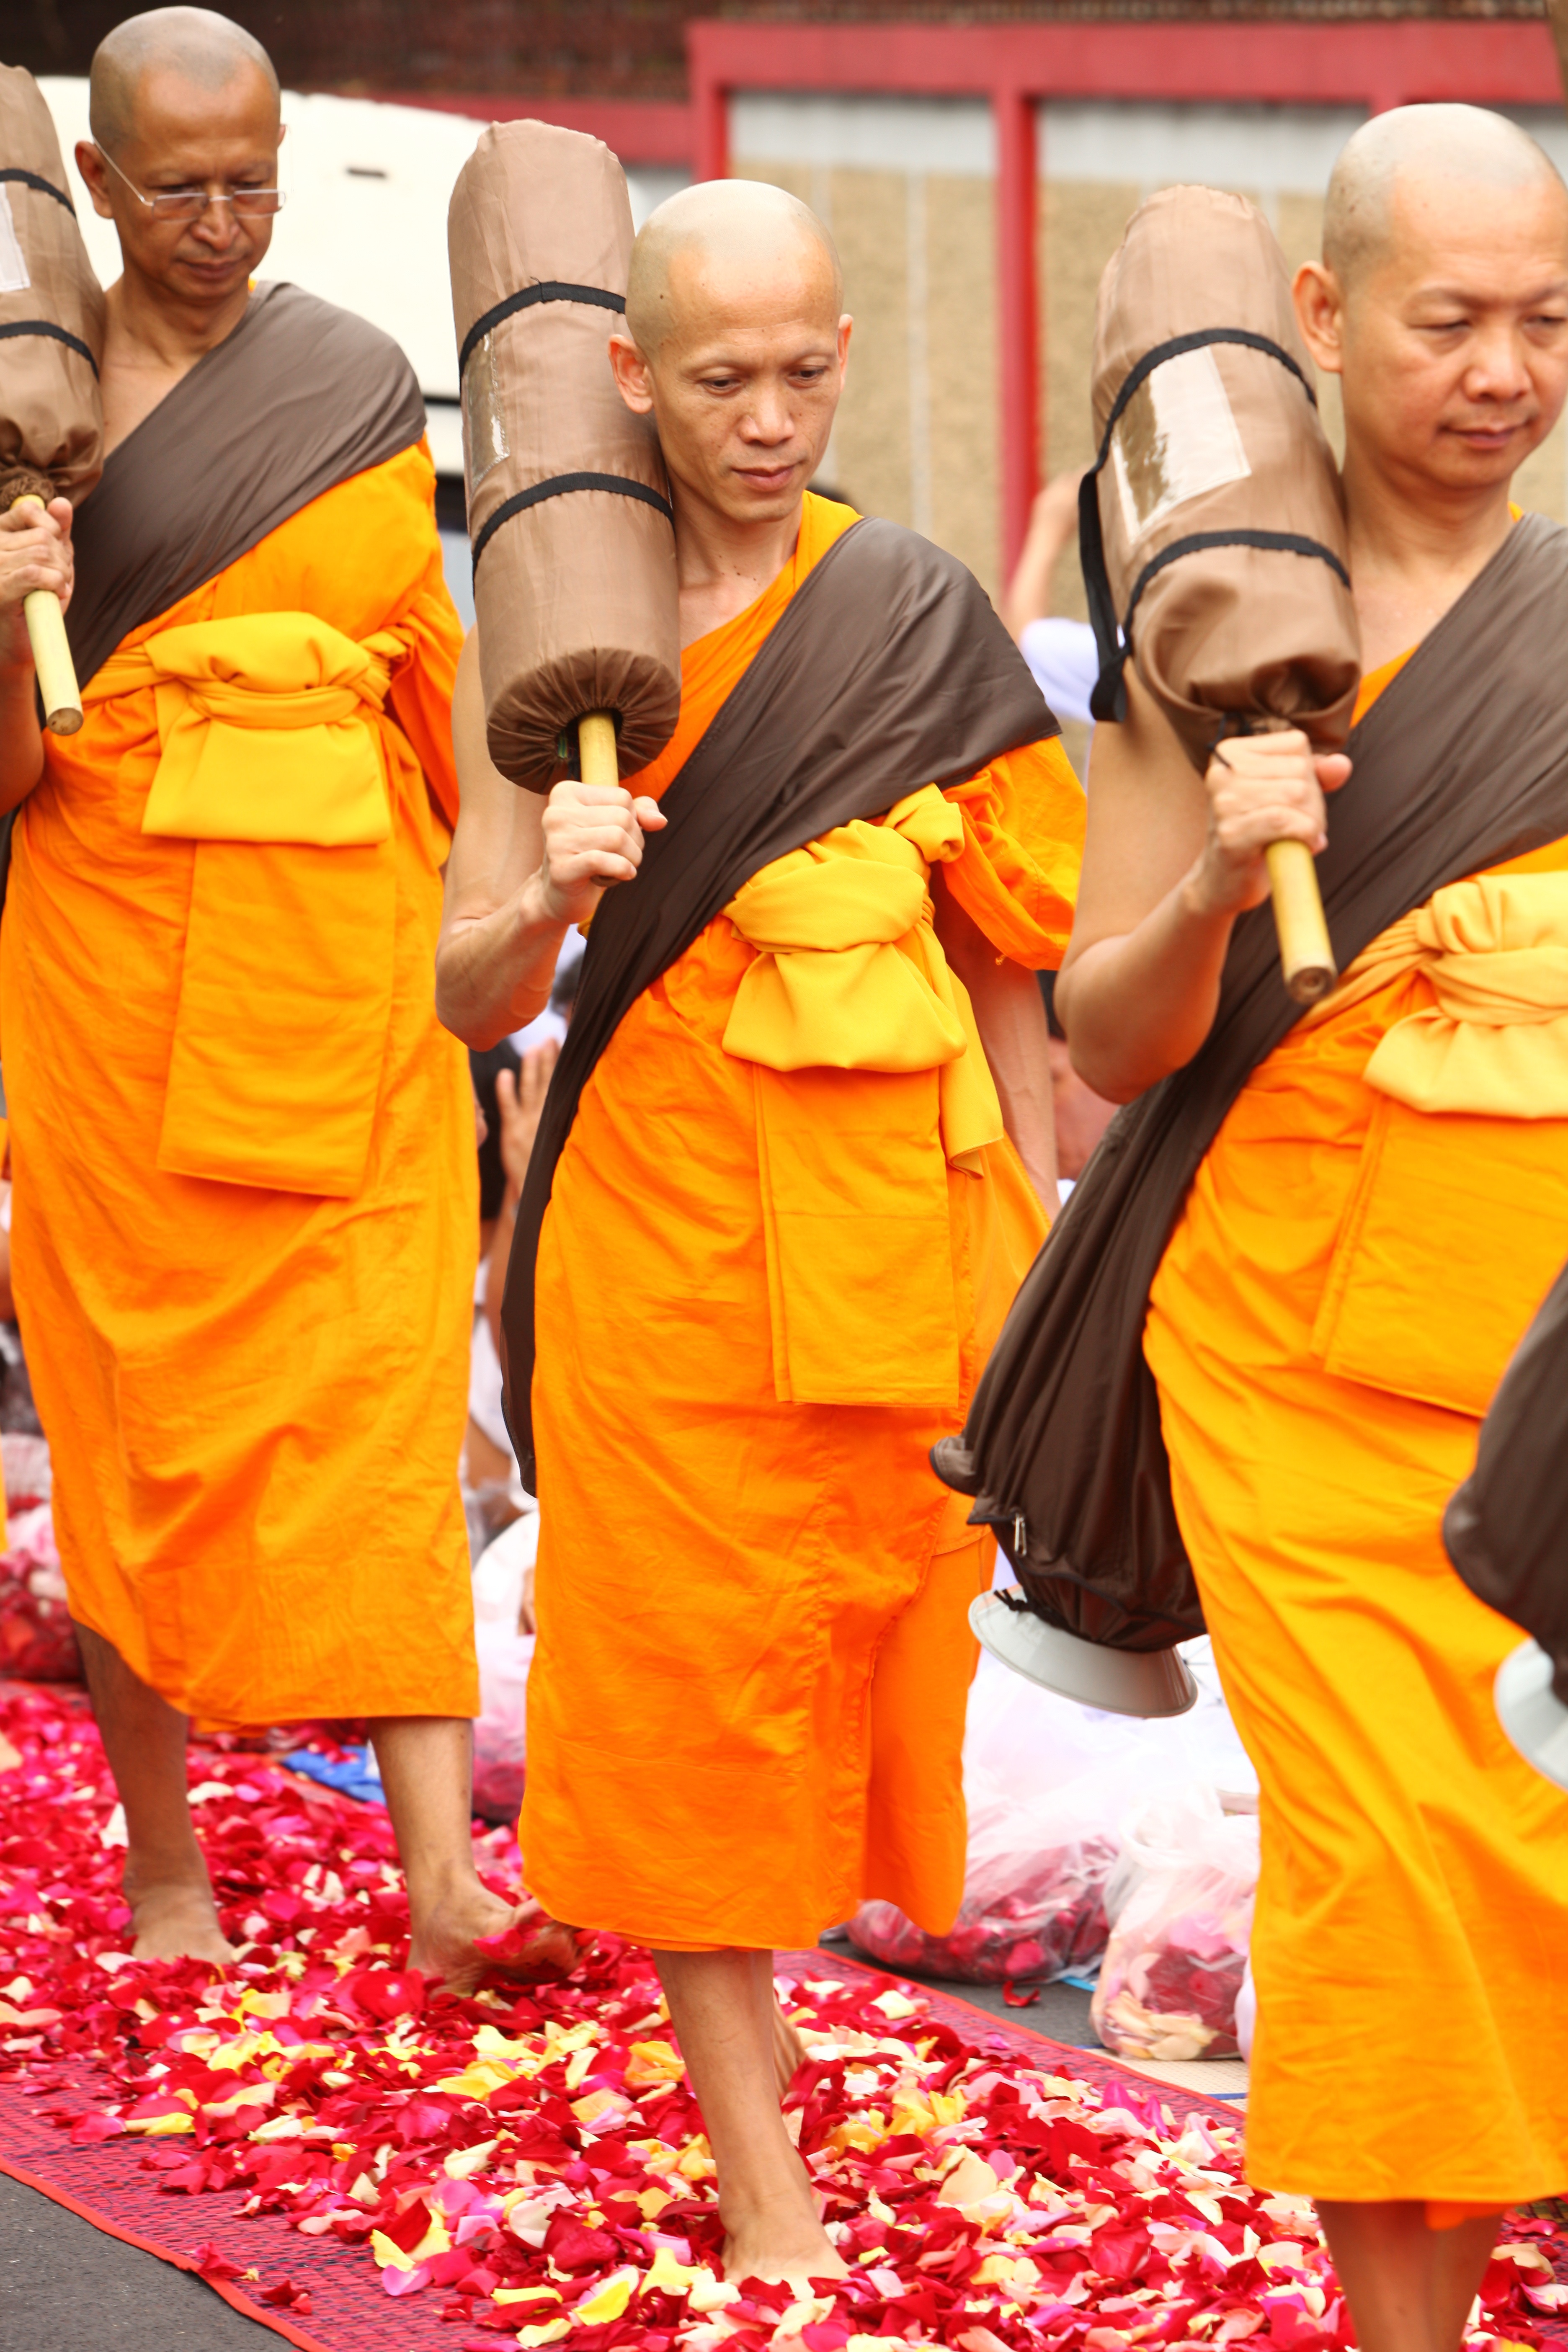
man, person, old, walk, orange, monk, meditate, buddhist, buddhism, asia, profession, thailand, robe, bald, ceremony, gold, temple, million, tradition, costume, elderly, thai, rose petals, wat, dhammakaya pagoda, phra dhammakaya, more than, budhas